Judith Adem Owigar

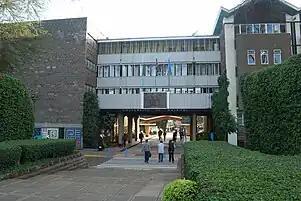
University of Nairobi, Kenya

Judith Adem Owigar (born 1985) is a Kenyan tech entrepreneur and activist, known for promoting gender diversity in the African technology sector. She is also the co-founder and president of AkiraChix, an organization aimed at empowering women through technology.